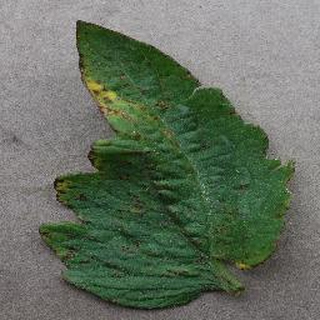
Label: tomato_bacterial_spot